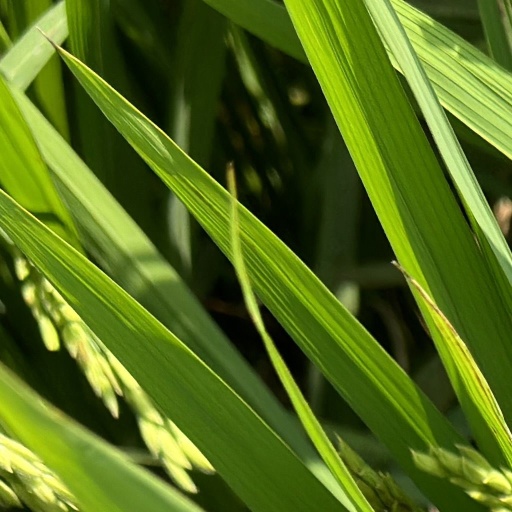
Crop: rice